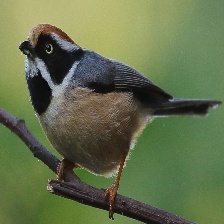
Species: BLACK THROATED BUSHTIT
Scientific name: AEGITHALOS CONCINNUS